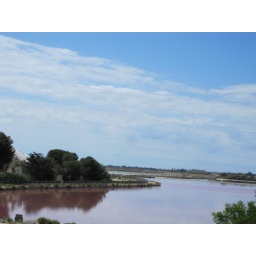
Near the hills of salt near Saintes-Maries-de-la-Mer, the river runs red with the blood of salt's enemies.